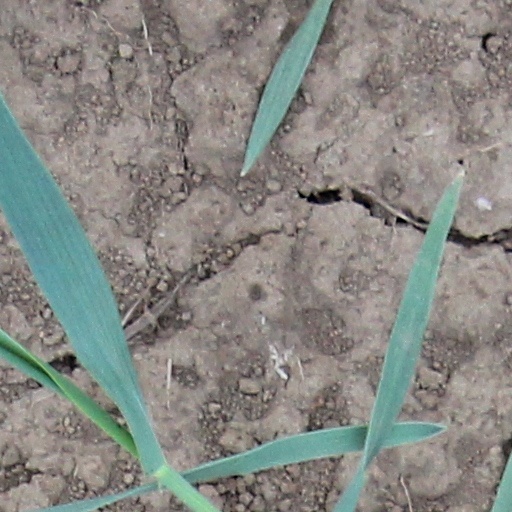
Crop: wheat